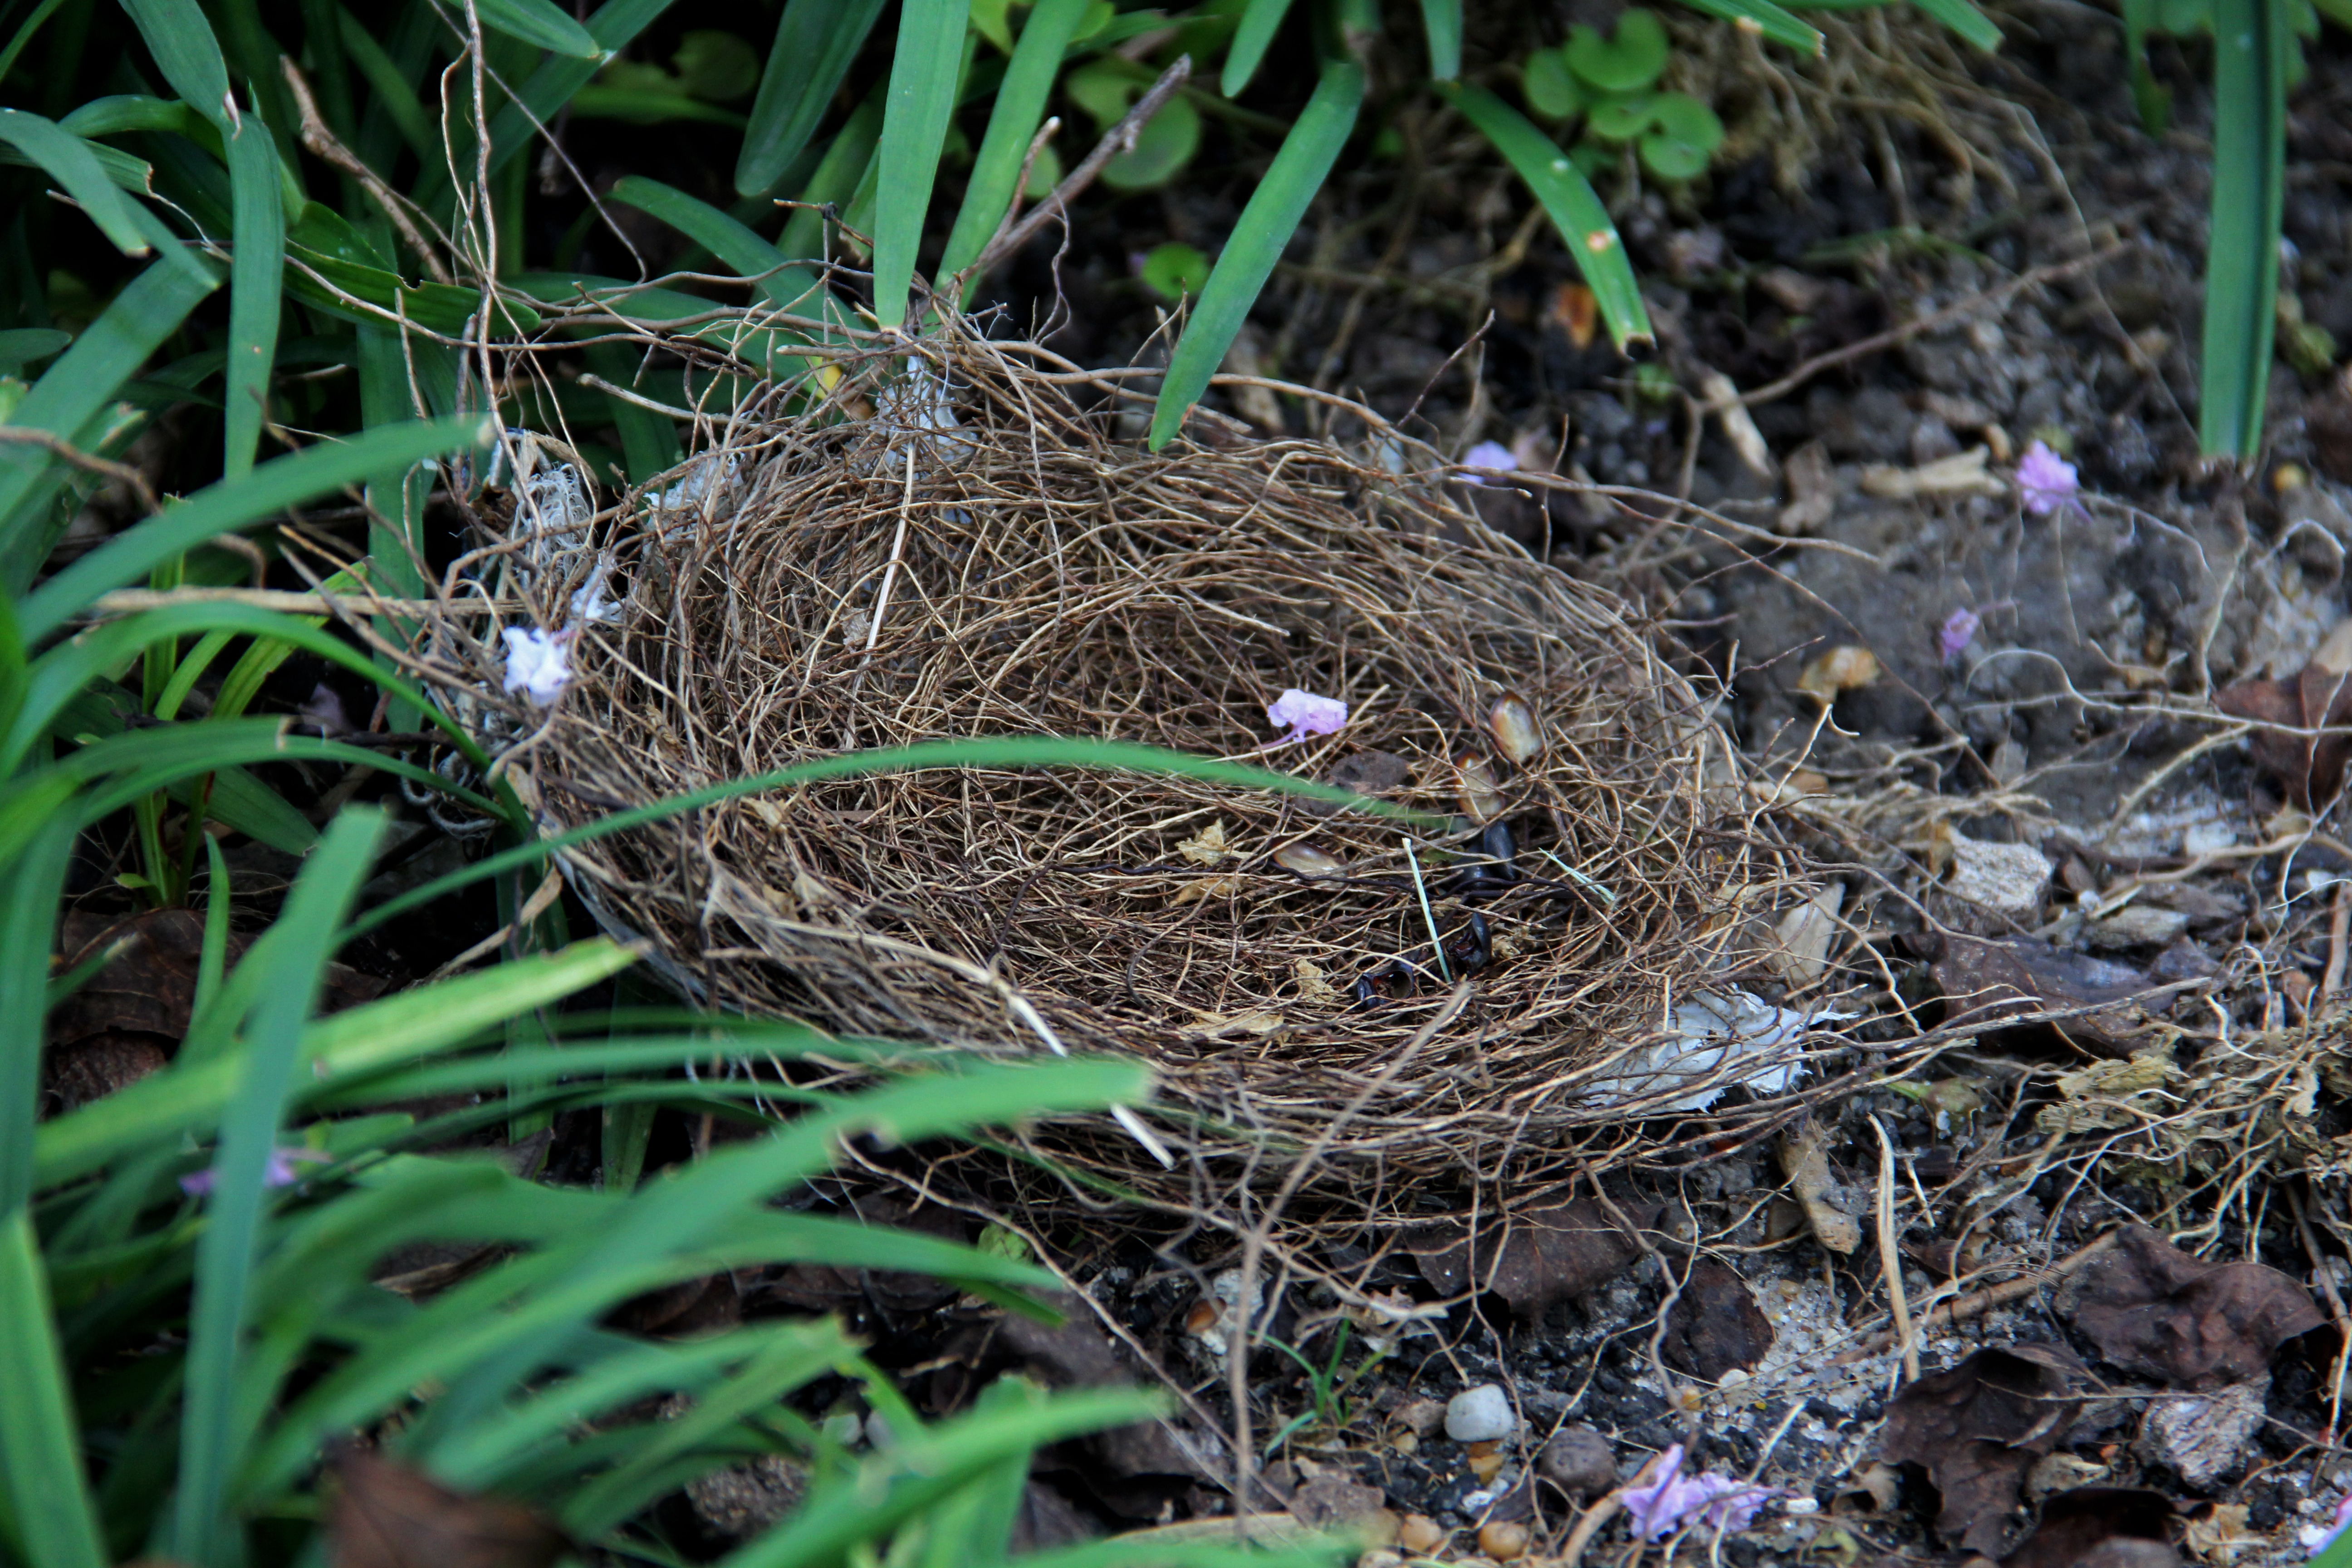
nature, forest, grass, bird, dry, wildlife, construction, beak, small, empty, avian, fauna, twig, leaves, twigs, straw, bird nest, delicate, nest, fragile, sticks, fragility, old world flycatcher, grass family, perching bird